Matthijs Naiveu

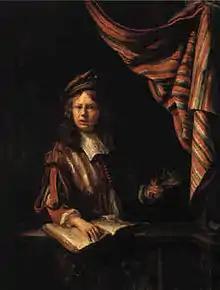
Matthijs Naiveu" self-portrait.

Matthys or Matthijs Naiveu"' (16 April 1647 in Leiden – 4 June 1726 in Amsterdam) was a Dutch Golden Age painter.